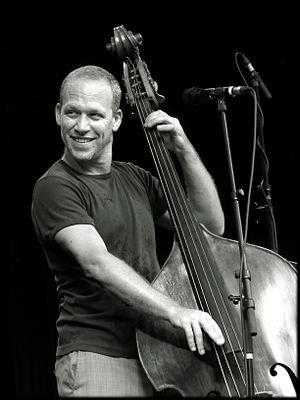
Avishai Cohen lors du concert donné au Brosella Folk et Jazz 2010.